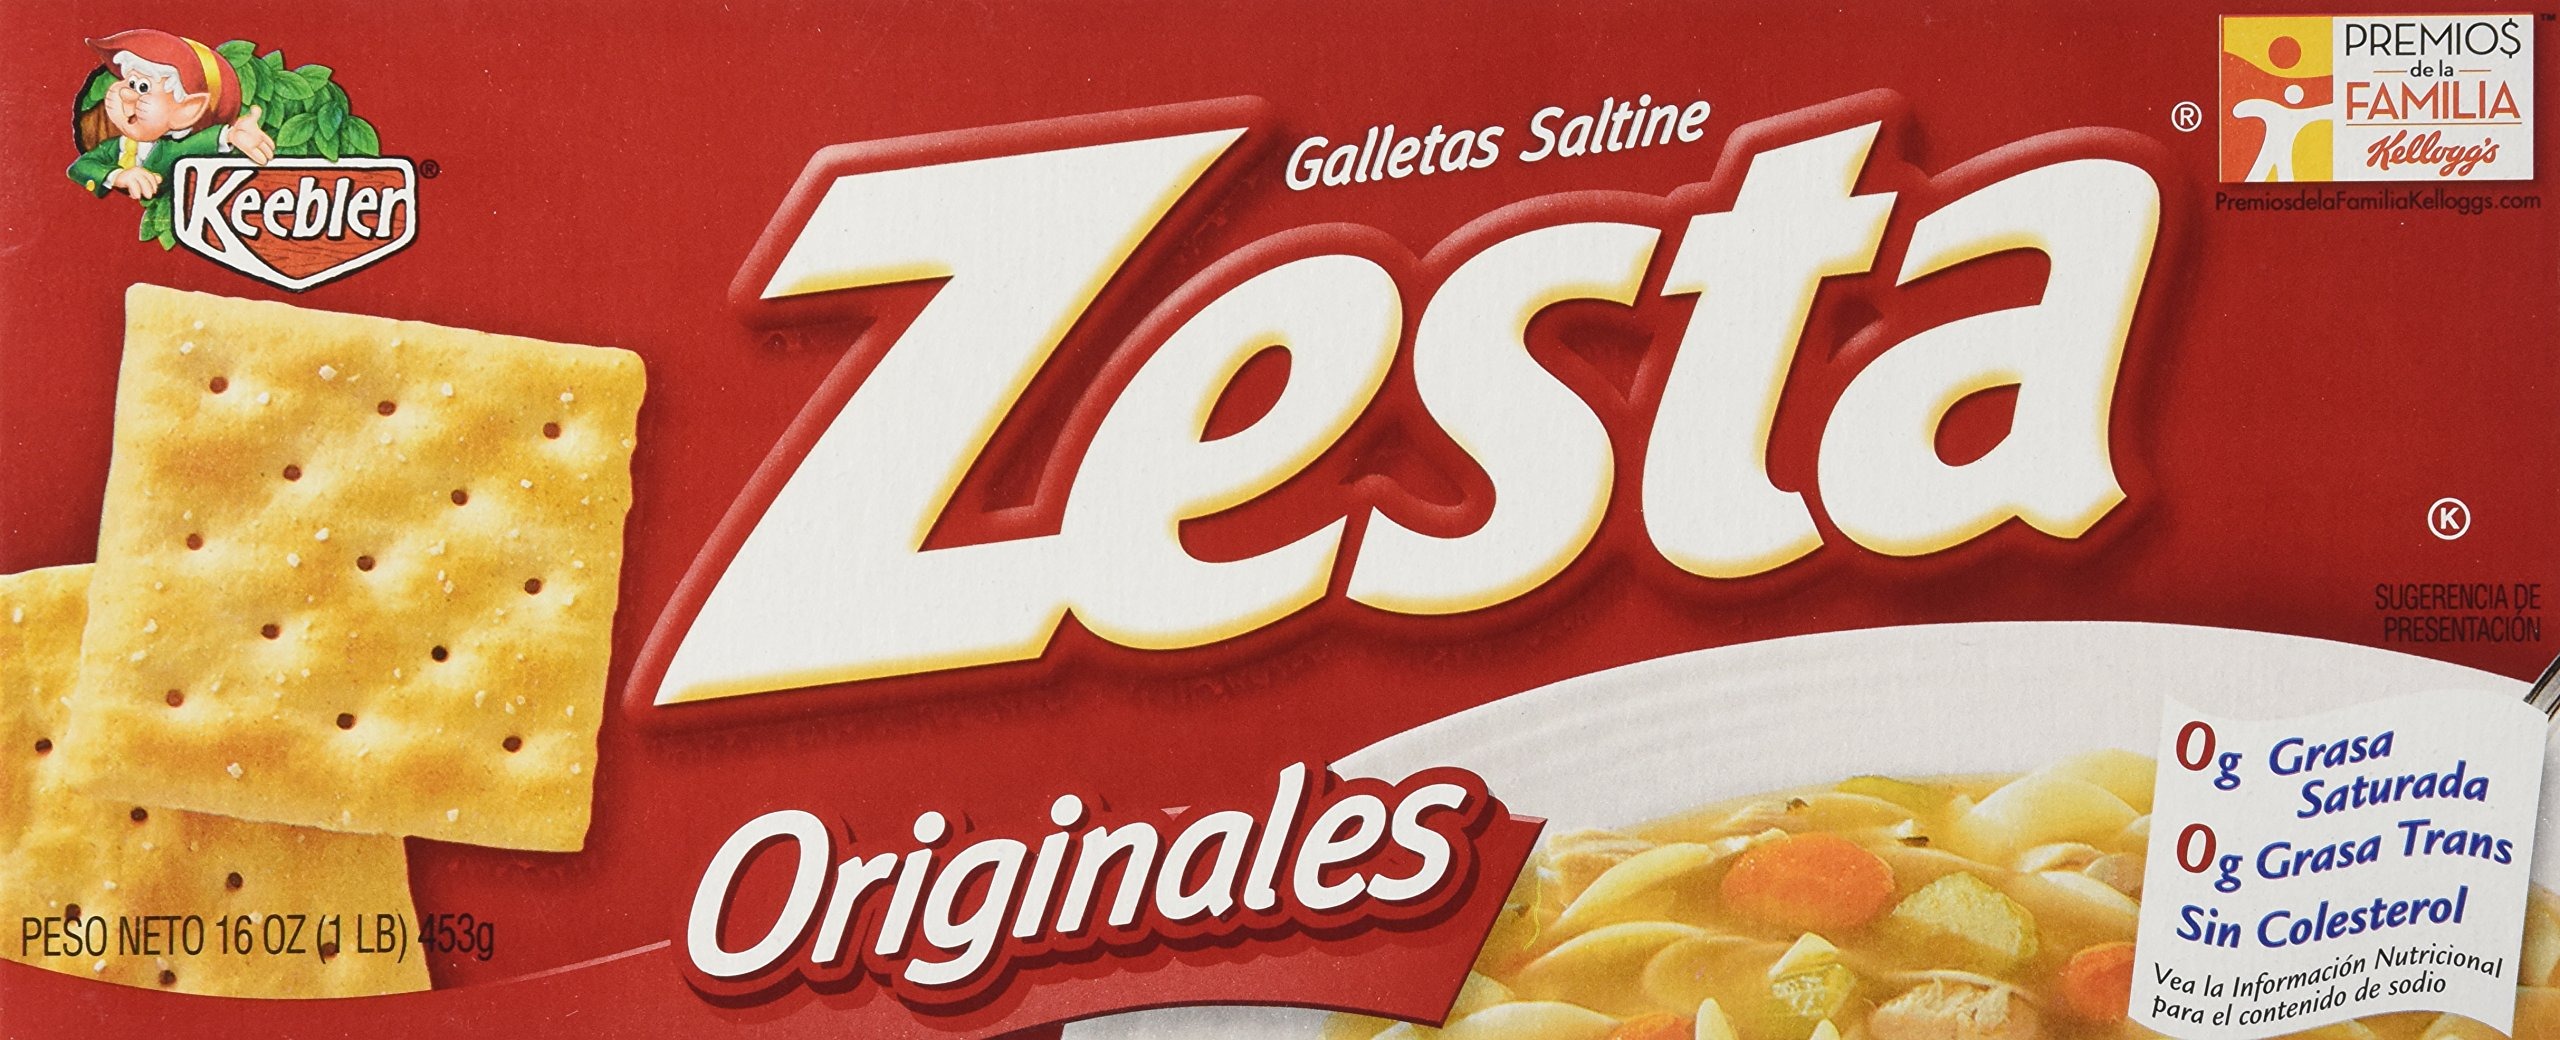
Item Name: Keebler Zesta Zesta Saltine Crackers - Original - 16 oz - 2 pk
Product Description: Keebler, Zesta Original Saltine Crackers, 16 oz<ul><li>Kosher</li></ul>
Value: 32.0
Unit: Ounce

Price: 4.495